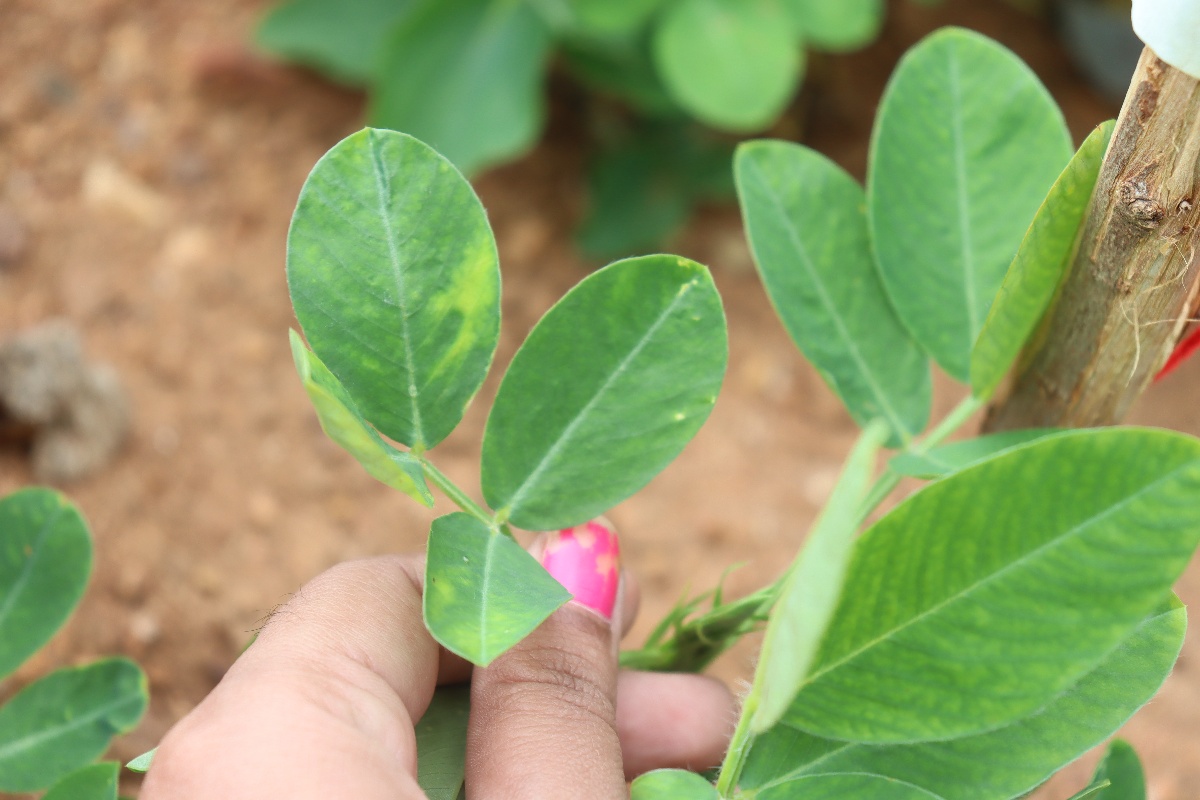
Label: healthy leaf